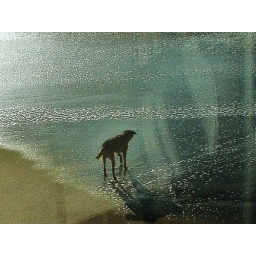
trough the glass a dog in the beach